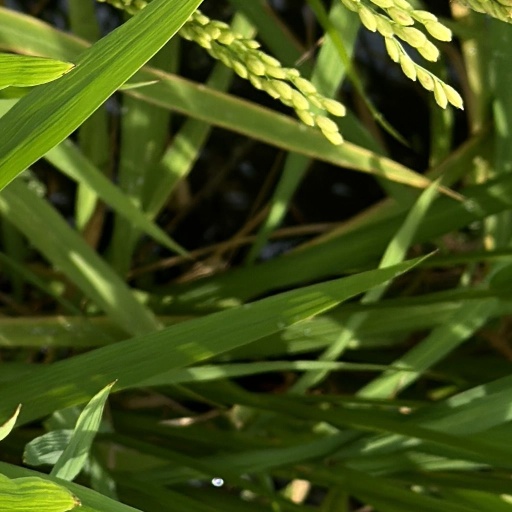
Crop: rice